California State Route 89

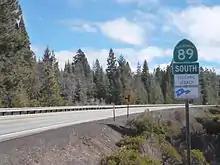
Start of SR 89 at Mt. Shasta

SR 89 begins at an intersection with US 395. The highway goes west through a few switchbacks before crossing into Alpine County and the Humboldt-Toiyabe National Forest. The route over Monitor Pass is typically closed during the winter due to snow accumulation. SR 89 continues by Heenan Lake before intersecting with the eastern end of SR 4 and turning northwest, passing through Markleeville. SR 89 continues northwest to the town of Woodfords, where it turns west, running concurrently with SR 88 for a brief distance before turning into El Dorado County. The section of SR 89 from SR 88 north to US 50 is co-signed as US 50 Alternate for use as a detour for when US 50 closes.